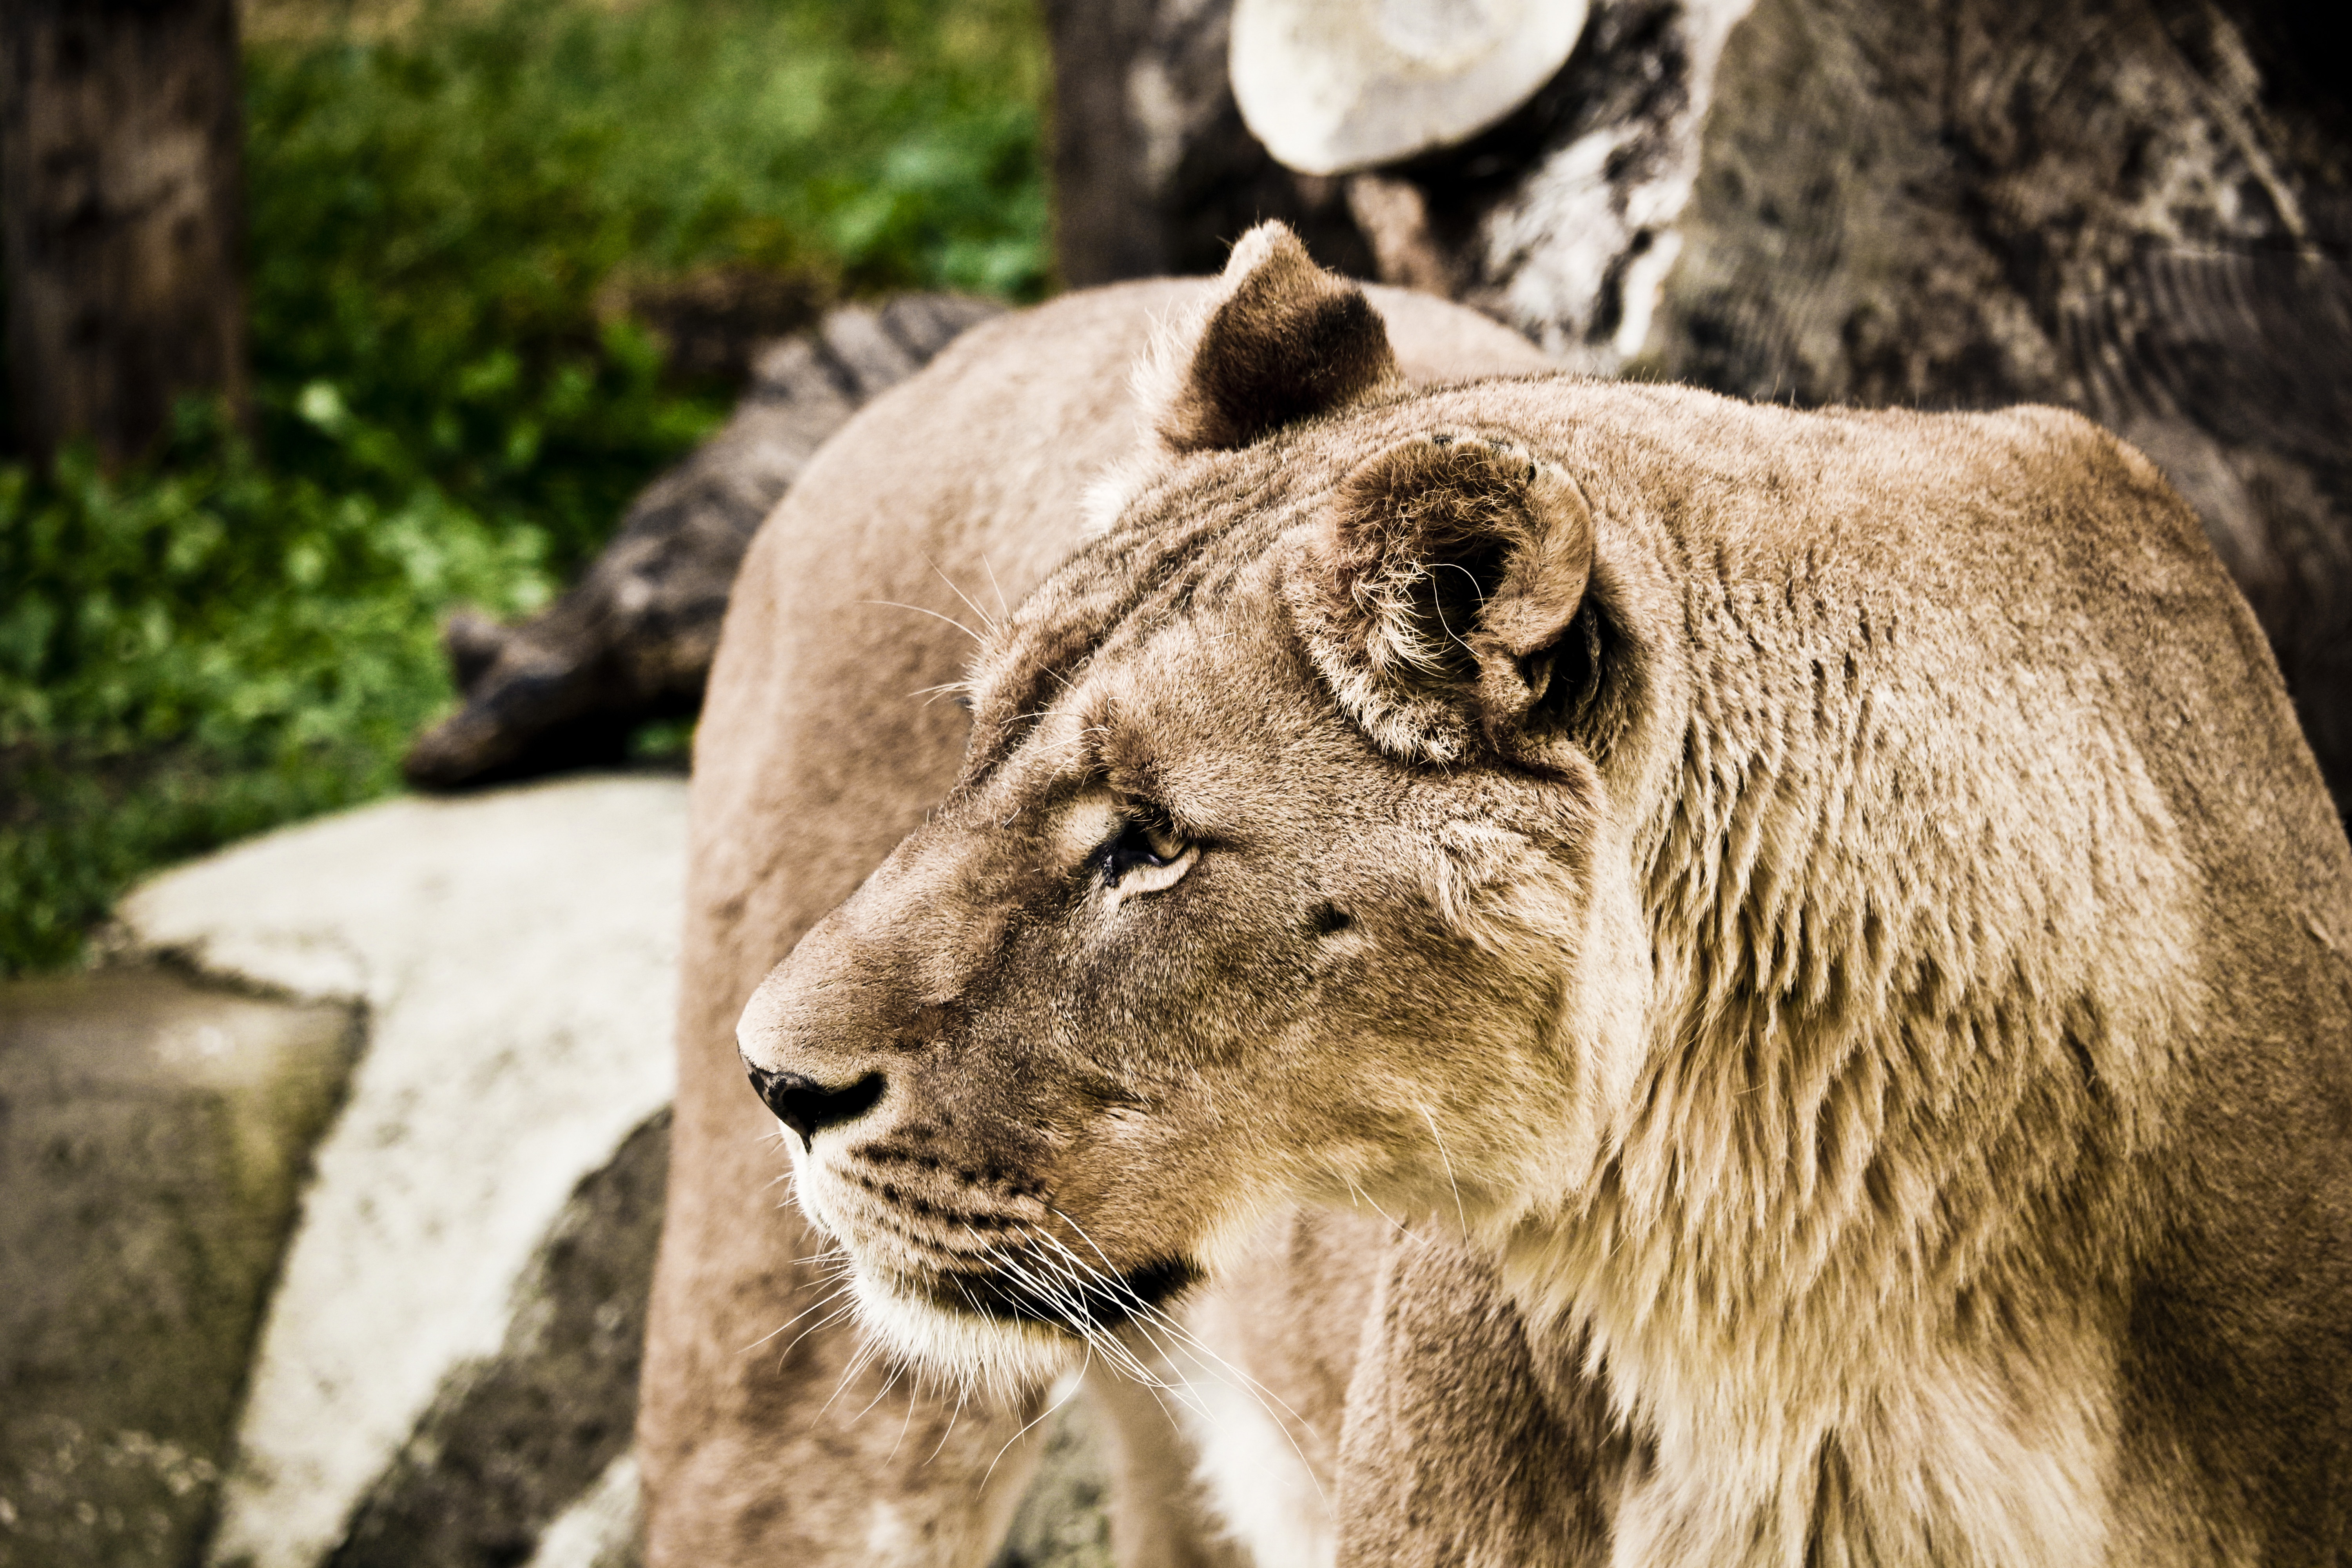
nature, adventure, animal, recreation, wildlife, zoo, mammal, fauna, lion, big cat, close up, whiskers, safari, big cats, wild cat, outdoor recreation, animal photography, cat like mammal